Erika Mann

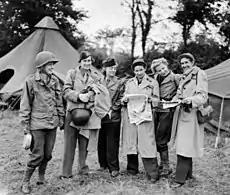
Female war correspondents in 1944, with Erika Mann on the far right and Betty Knox third from right

During World War II, Mann worked as a journalist in London, making radio broadcasts, in German, for the BBC throughout the Blitz and the Battle of Britain. After D-Day, she became a war correspondent attached to the Allied forces advancing across Europe. She reported from recent battlefields in France, Belgium and the Netherlands. She entered Germany in June 1945 and was among the first Allied personnel to enter Aachen.